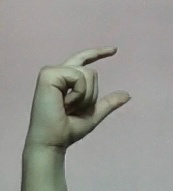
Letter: dal